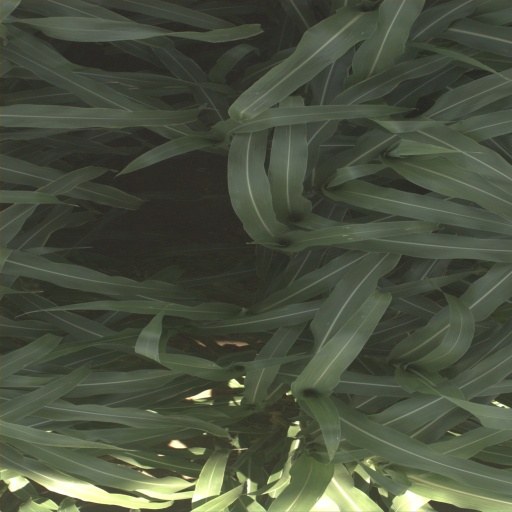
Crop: sorghum